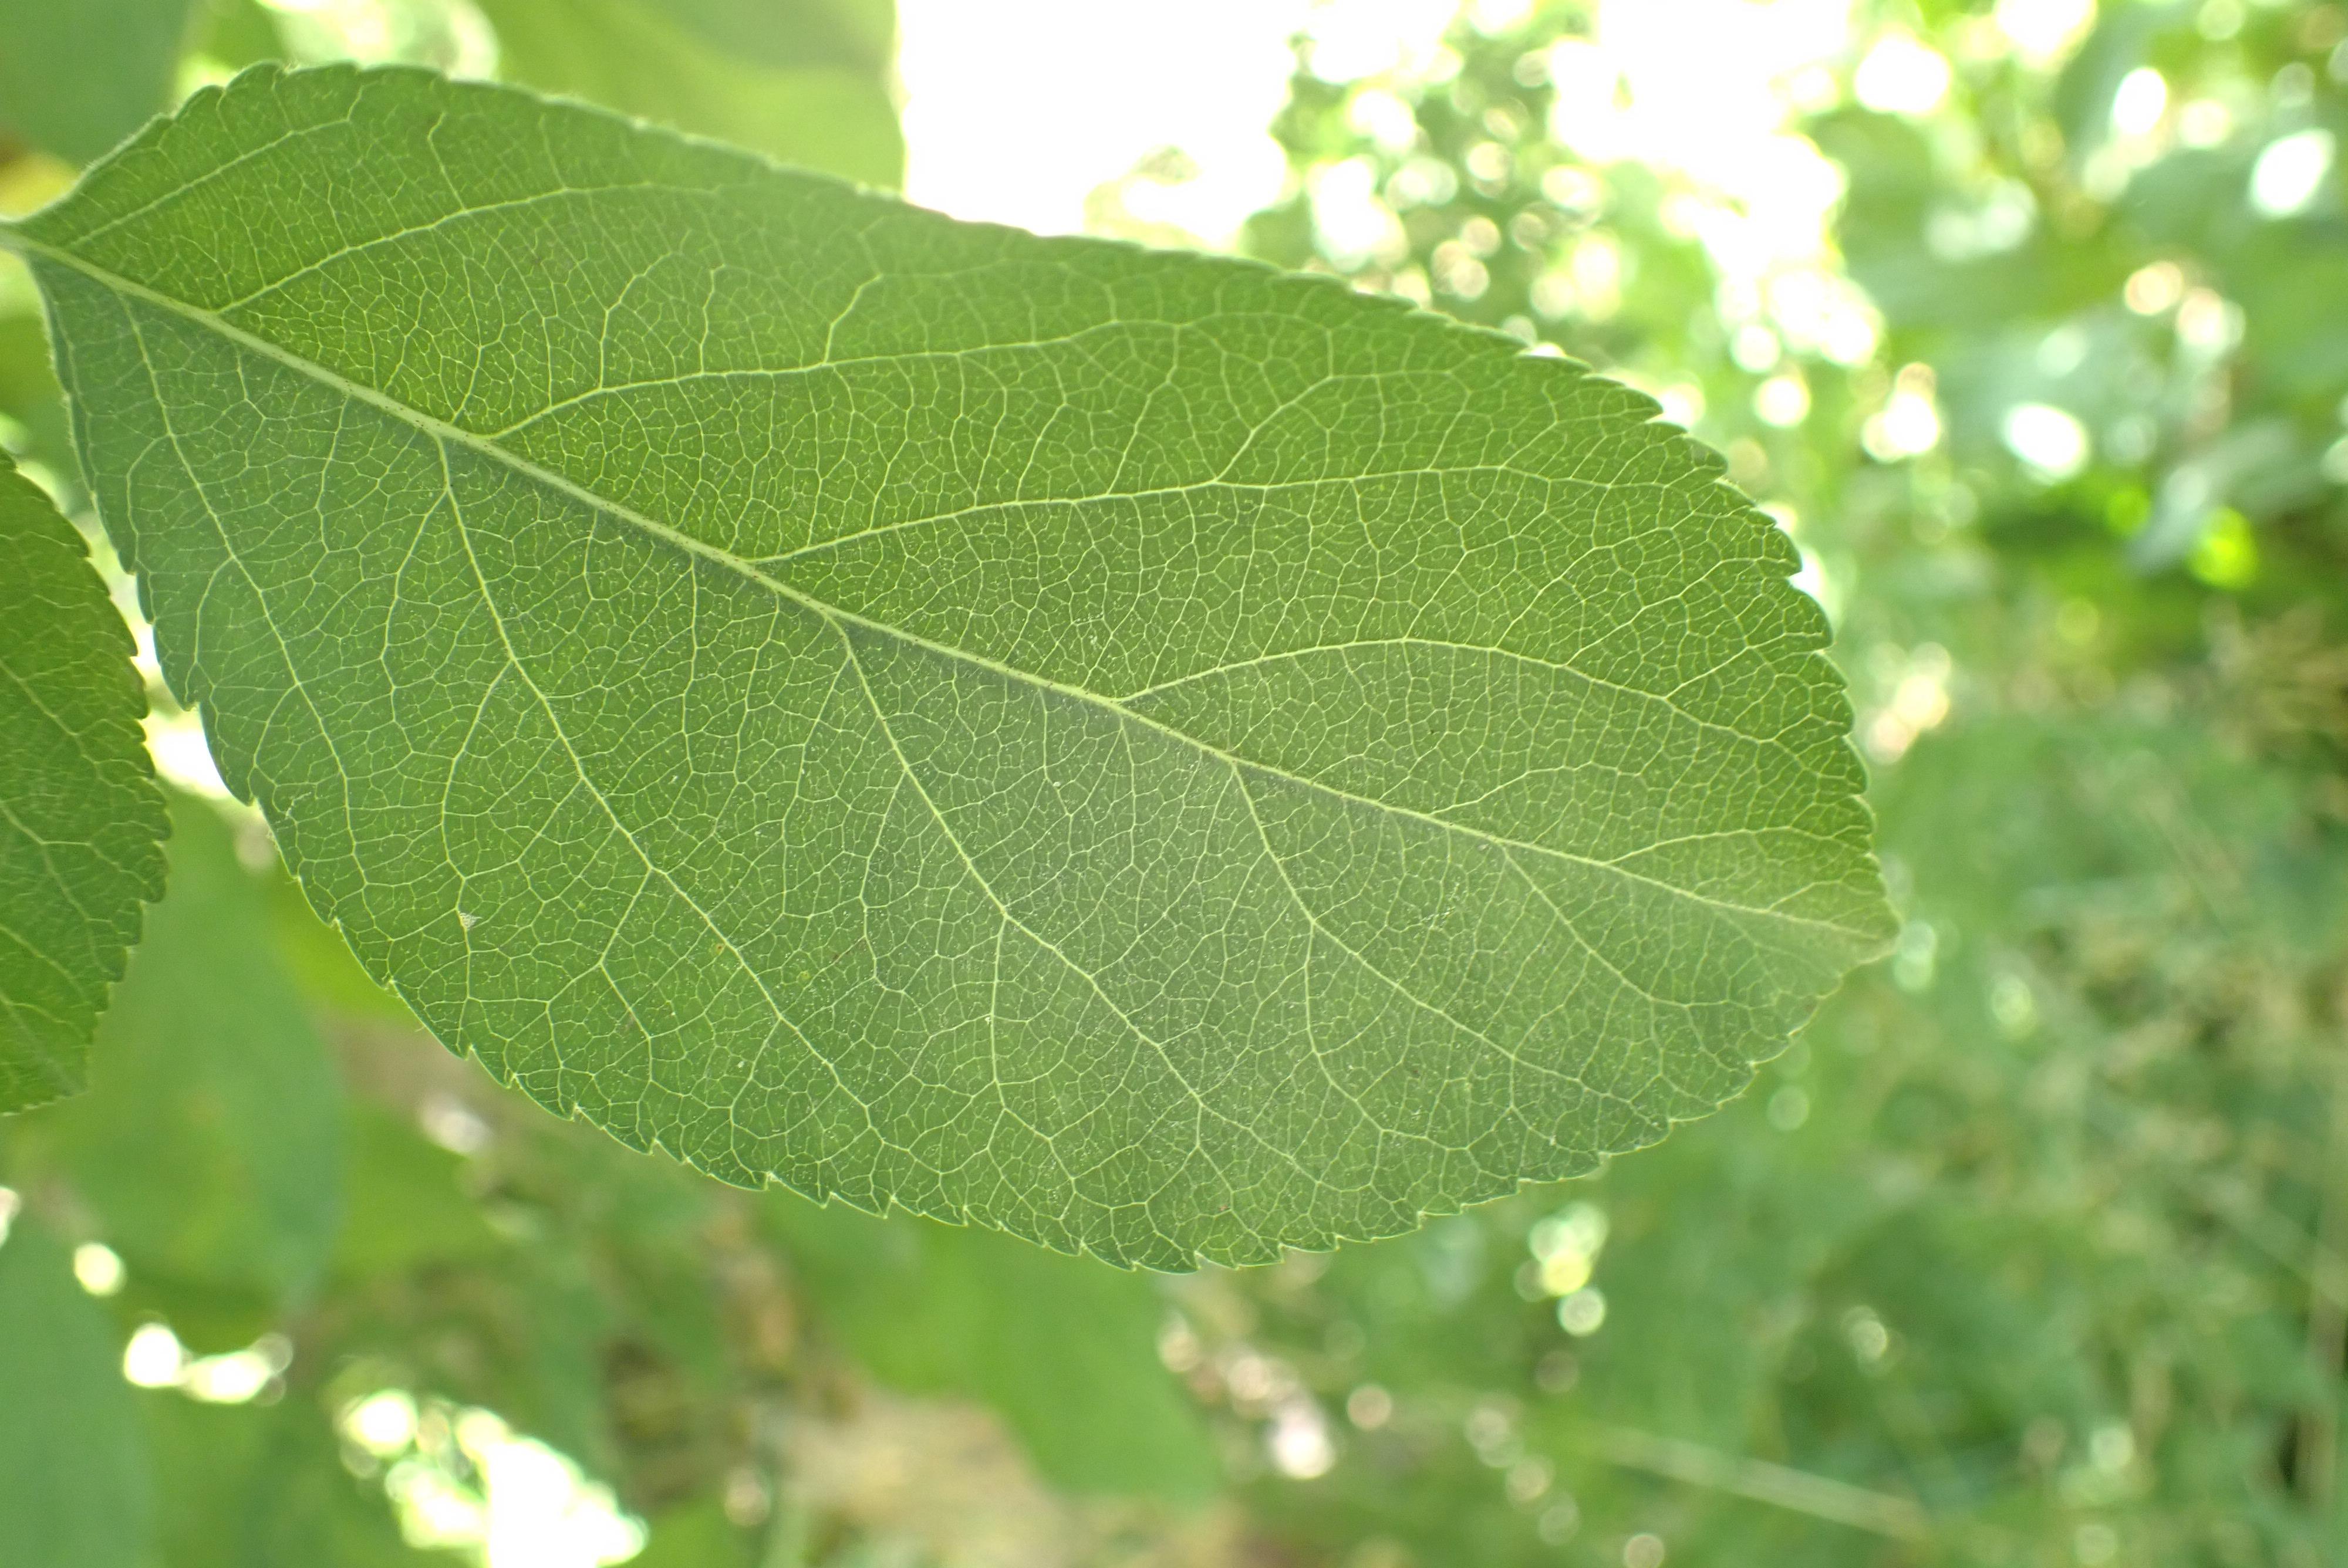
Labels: healthy